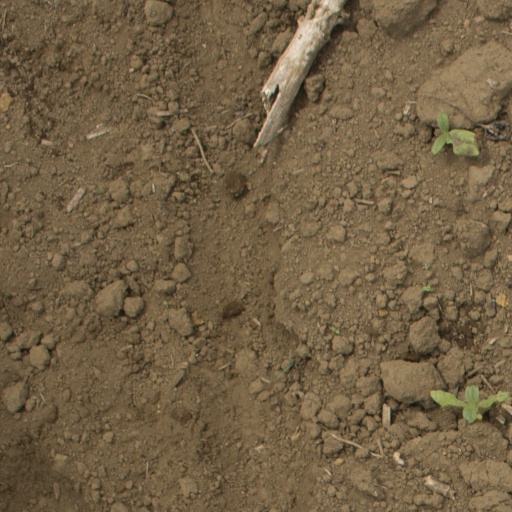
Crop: Jerusalem artichoke